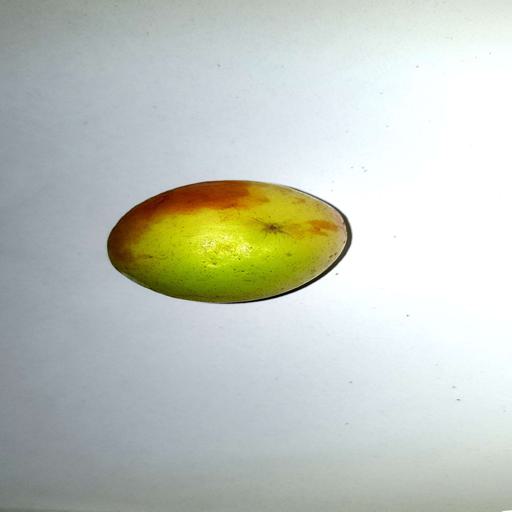
Label: healthy